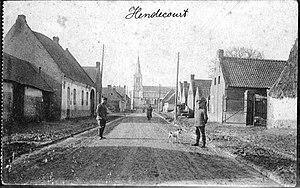
Allemand dans la grand-rue avant les destructions
Hendecourt-lès-Cagnicourt est une commune française située dans le département du Pas-de-Calais en région Hauts-de-France.